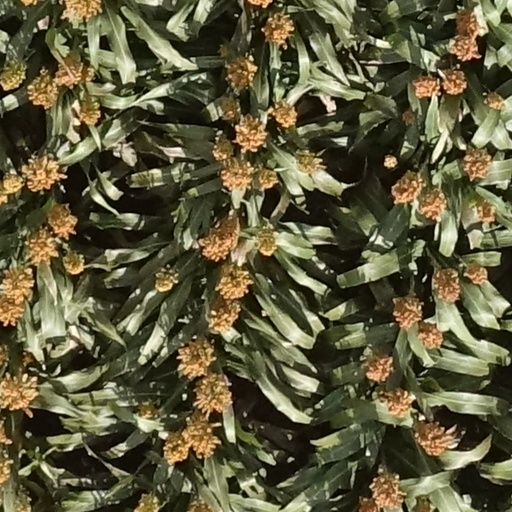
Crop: sorghum